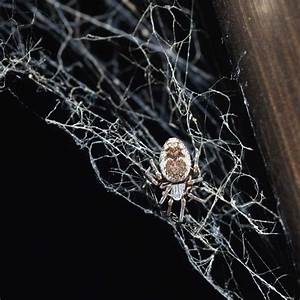
Label: ragno